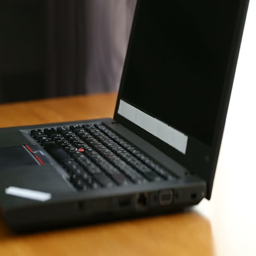
turn off the computer after work